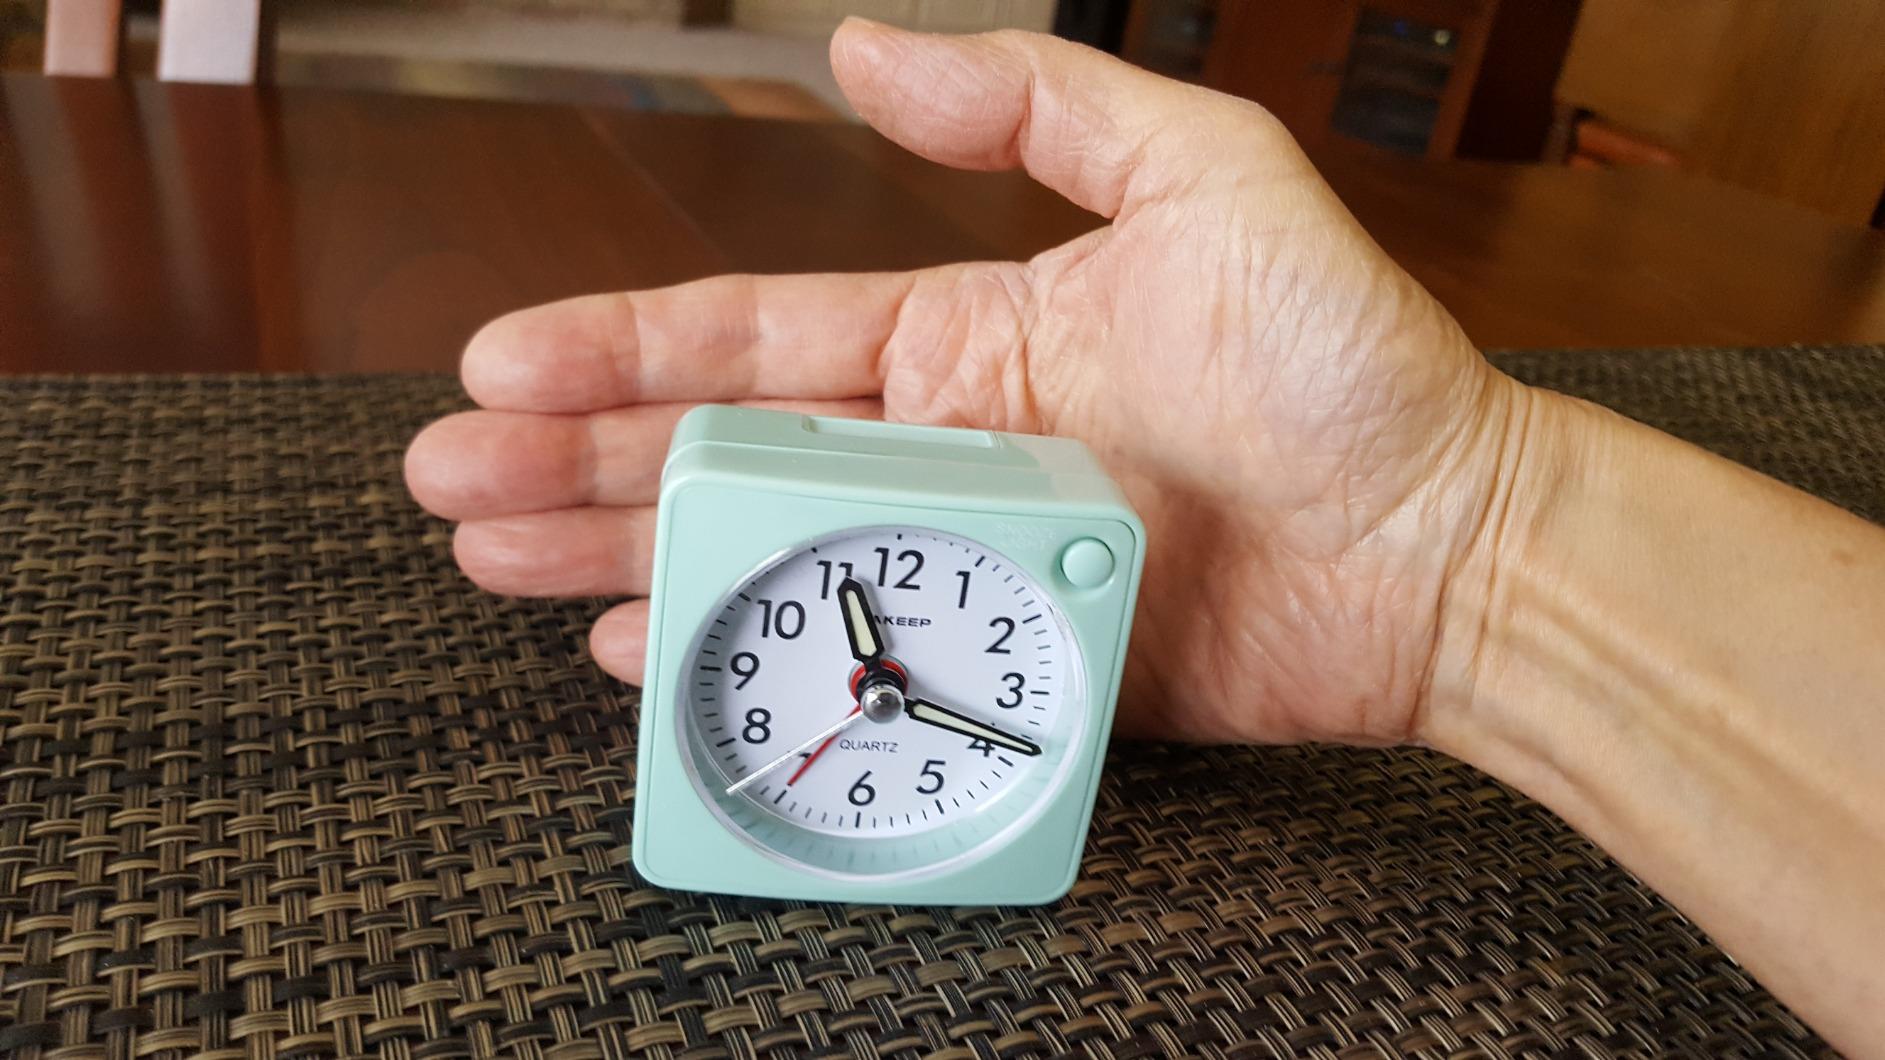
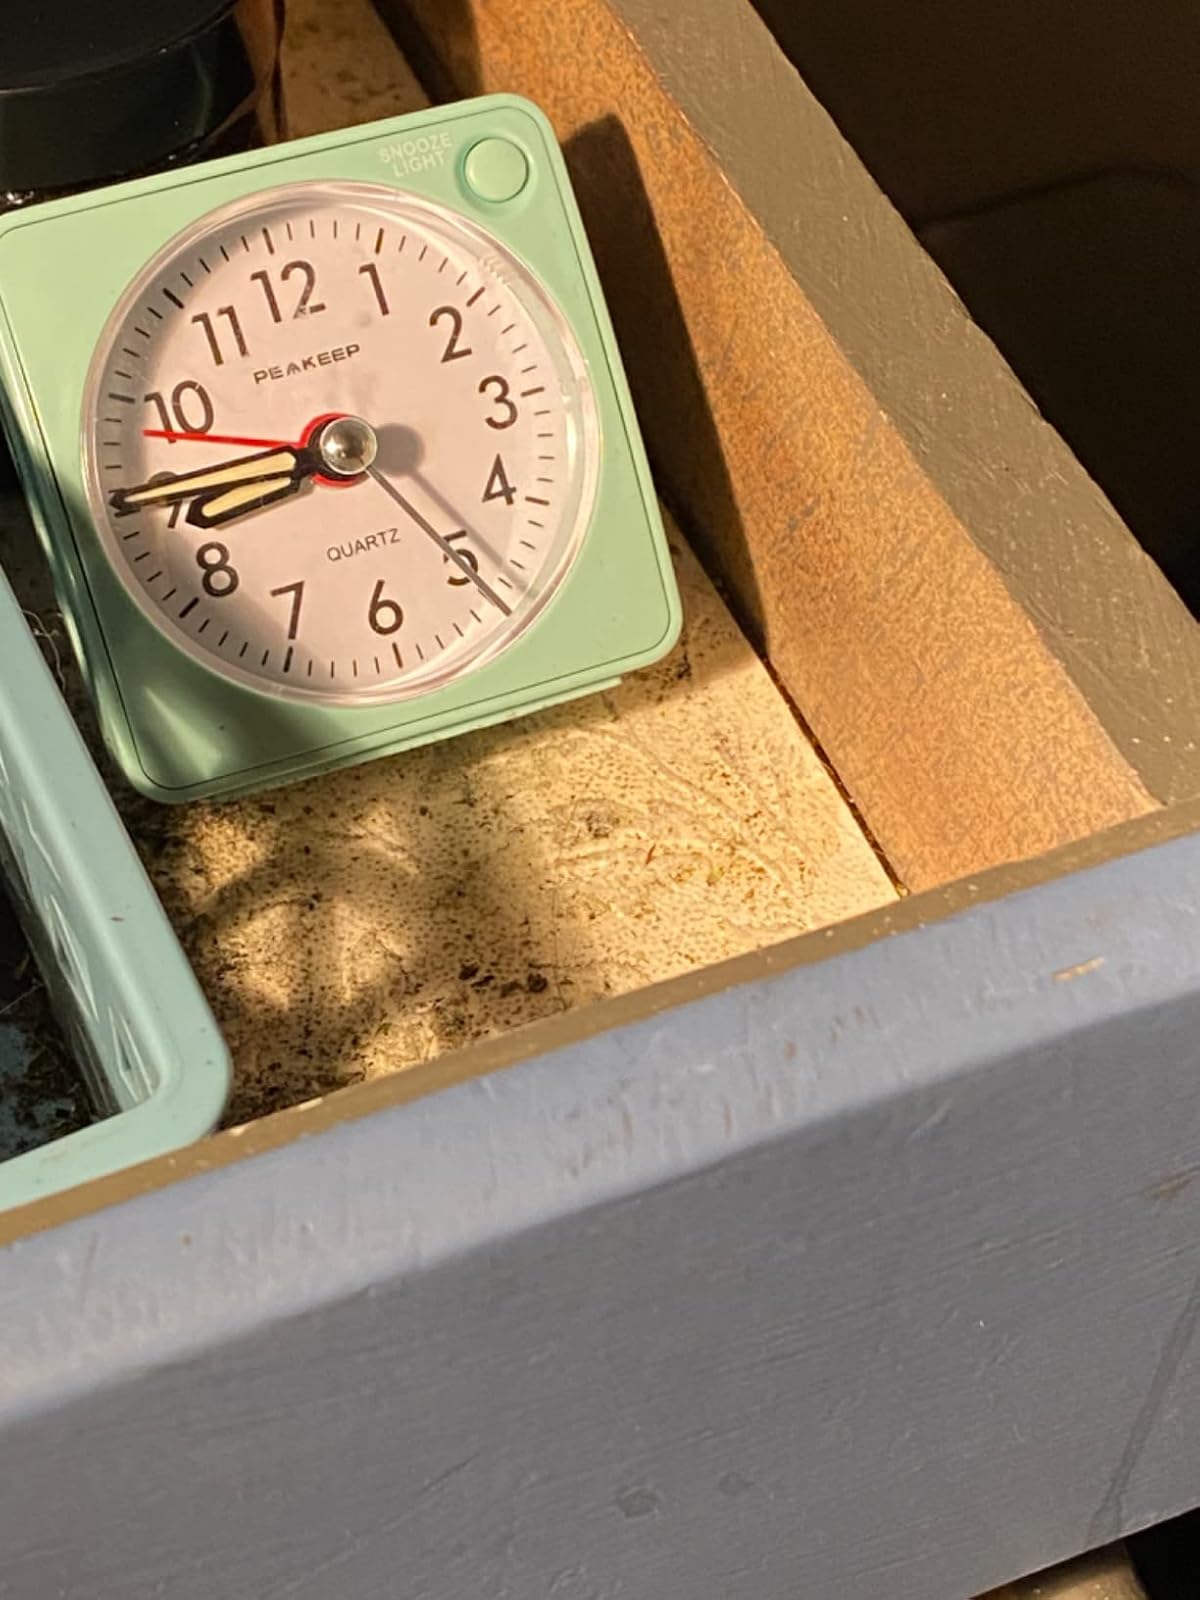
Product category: clock
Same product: yes